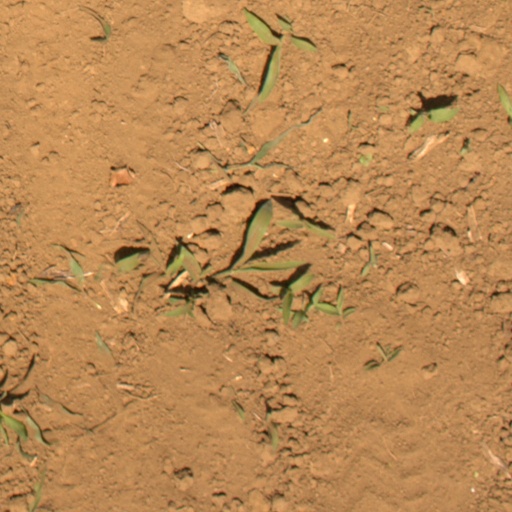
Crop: Jerusalem artichoke